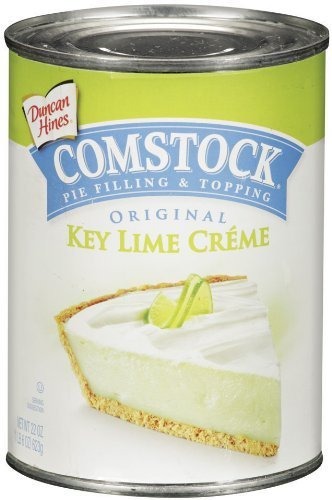
Item Name: Duncan Hines, Comstock, Key Lime Pie Filling and Topping, 22oz Can (Pack of 4)
Bullet Point 1: Duncan Hines
Bullet Point 2: Comstock
Bullet Point 3: Key Lime Pie Filling
Bullet Point 4: 22oz Can
Bullet Point 5: Pack of 4
Product Description: Duncan Hines, Comstock, Key Lime Pie Filling and Topping, 22oz Can (Pack of 4)
Value: 88.0
Unit: Ounce

Price: 6.1